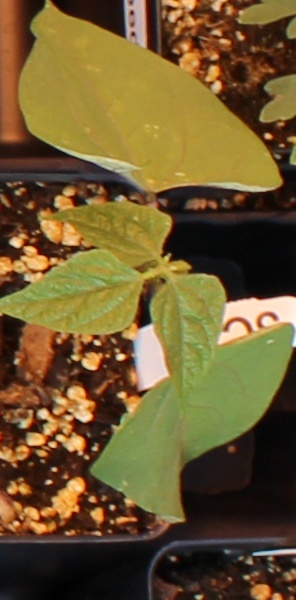
Label: Blackbean